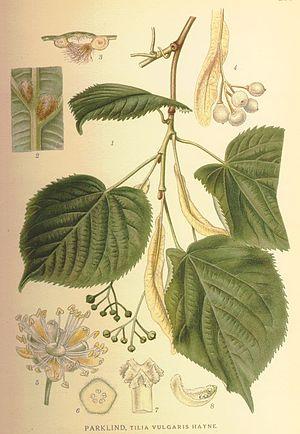
Le tilleul commun est un arbre du genre Tilia et de la famille des Tiliaceae, ou des Malvaceae, sous-famille des Tilioideae, selon la classification phylogénétique.